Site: brandenburg
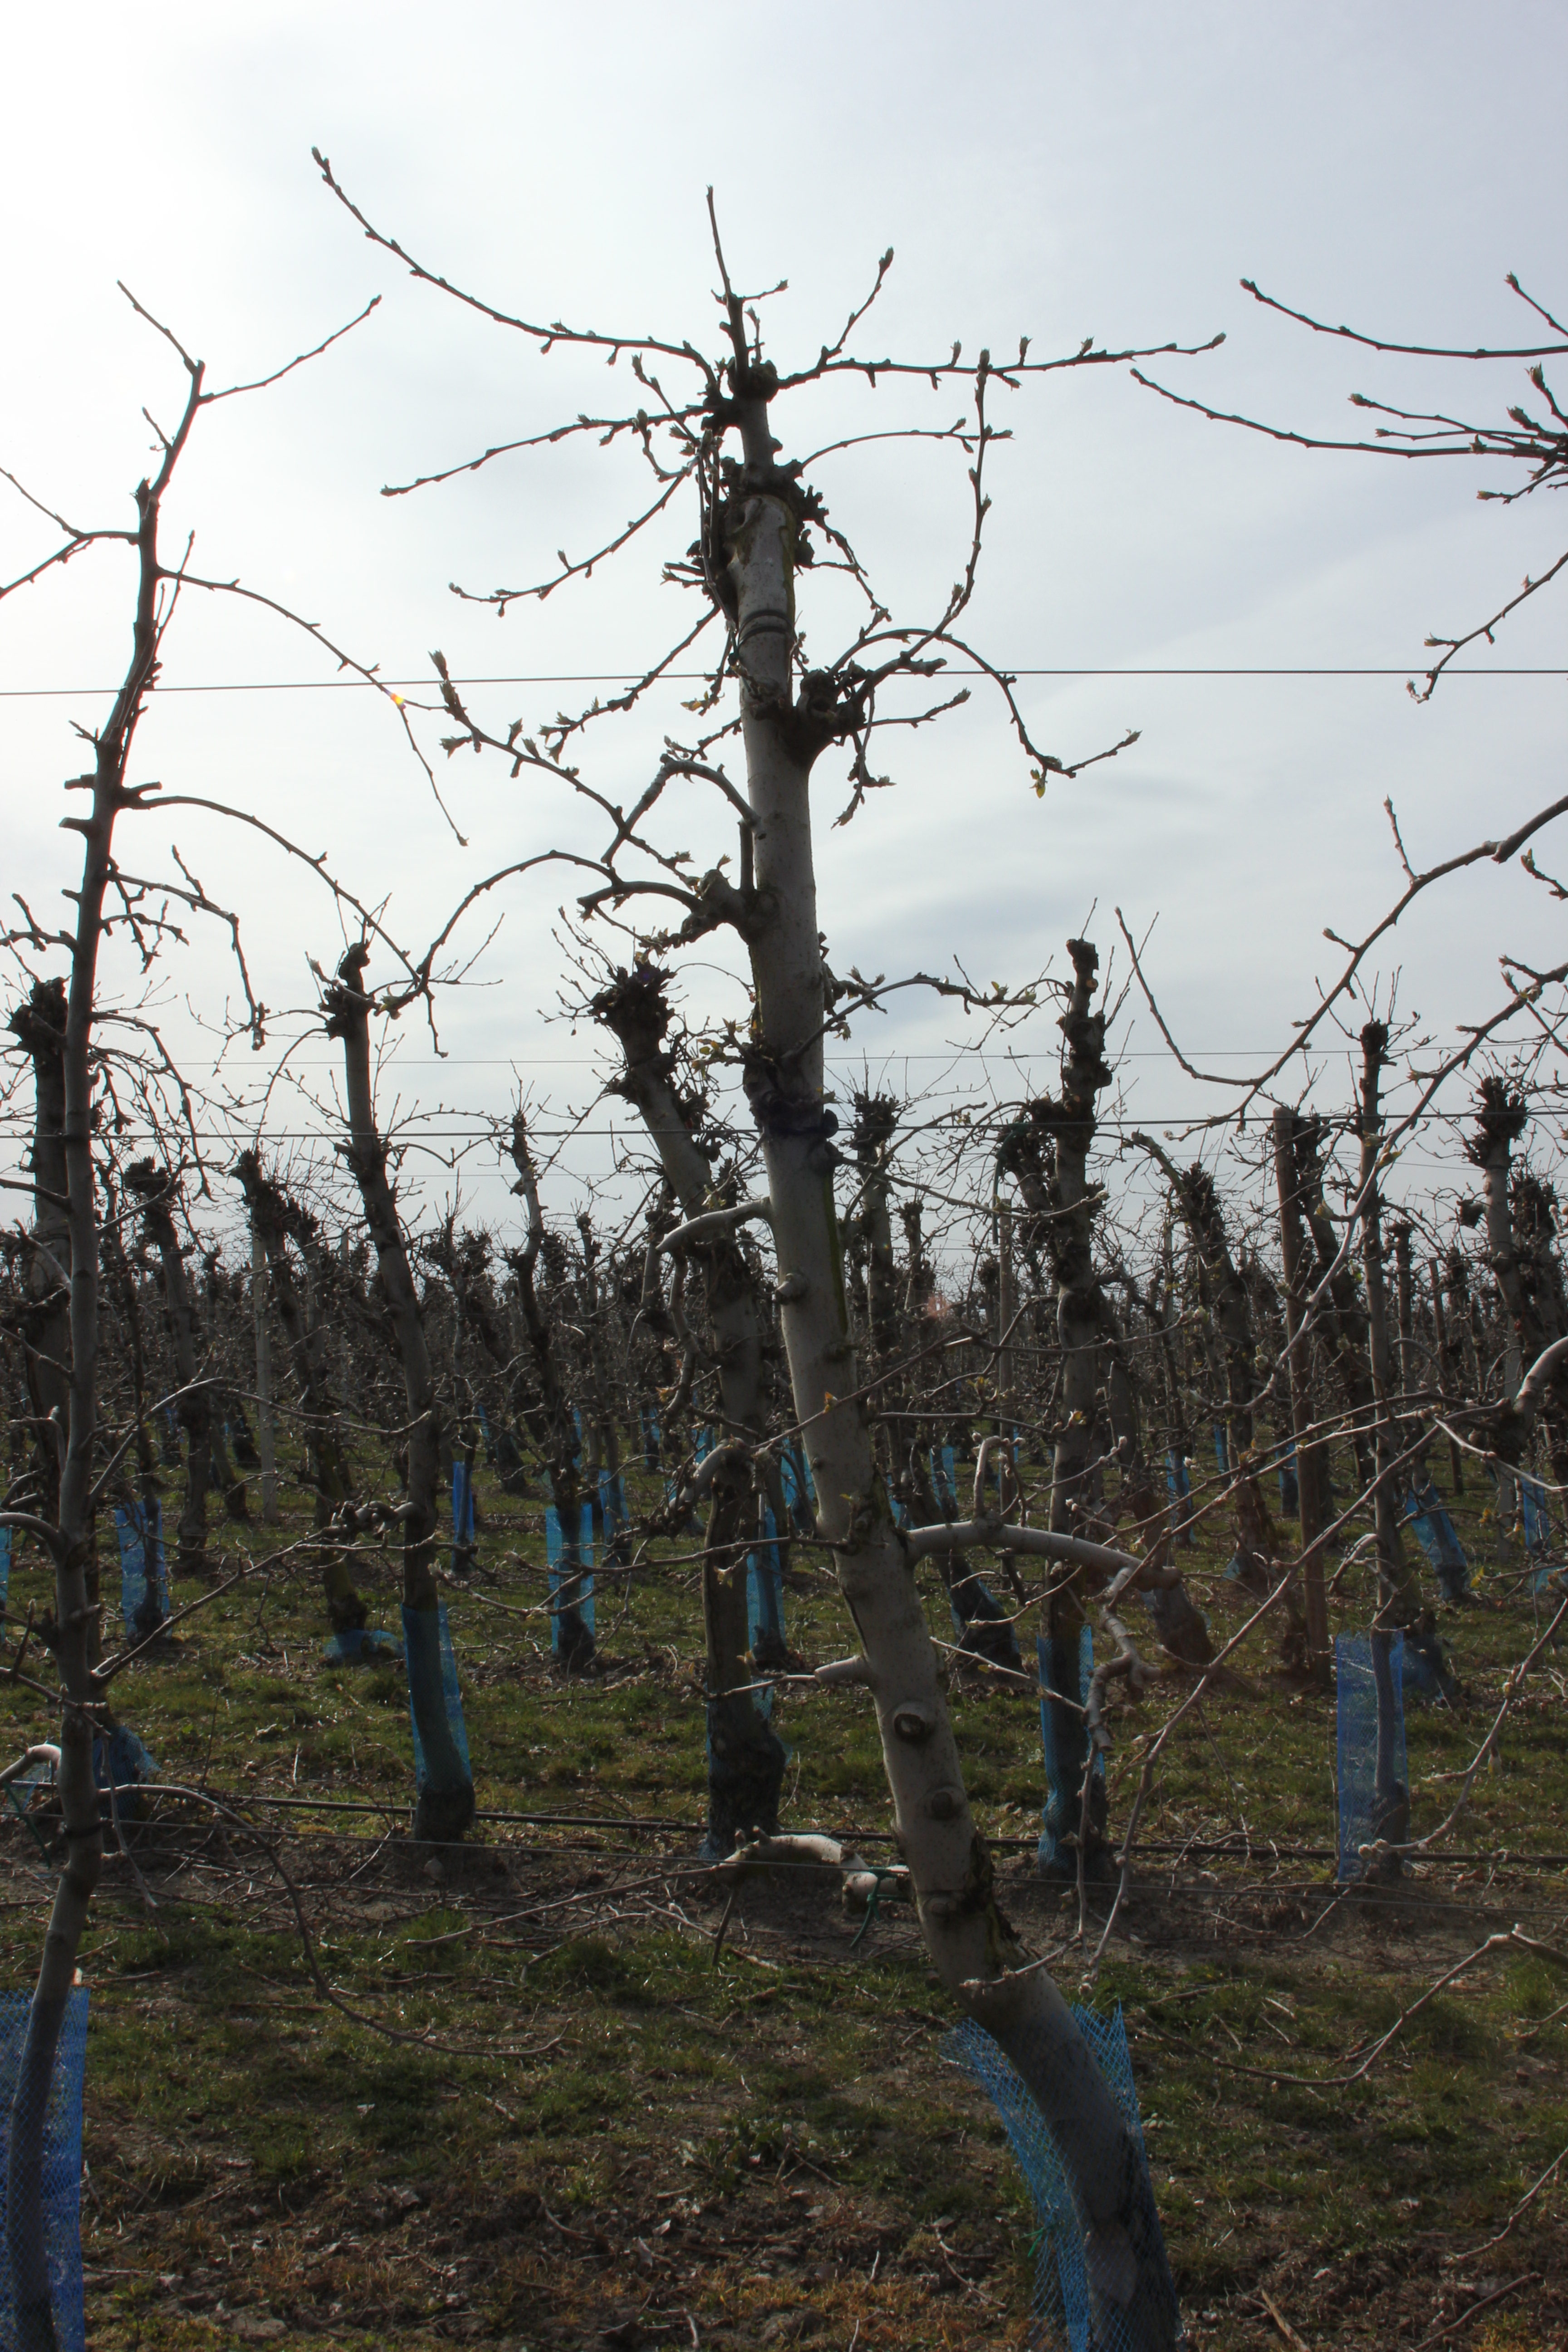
Growth stage (BBCH 54): Inflorescence emergence